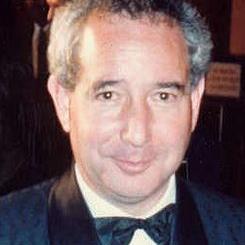
Age: 41